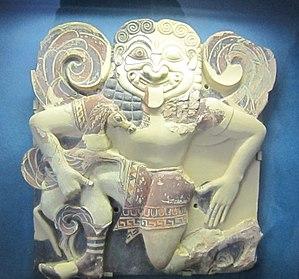
Méduse, appelée aussi la Gorgone, est dans la mythologie grecque l'une des trois Gorgones. Elle est la seule à être mortelle. Fille de Phorcys et Céto, et donc petite-fille de l'union de la Terre avec l'Océan, elle appartient au groupe des divinités primordiales, tout comme ses cousines, la Chimère et l'Hydre de Lerne, qui, elles aussi, avaient des traits associés à l'image du serpent et ont été détruites par des héros. Même si elle figure au fronton de plusieurs temples, elle ne faisait l'objet d'aucun culte.